Guelatao metro station

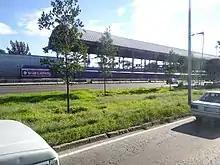

Guelatao is a metro station along Calzada Ignacio Zaragoza, in eastern Mexico City. The station serves the "colonias" (Mexican Spanish for "neighborhoods") of Ejército de Oriente and Voceadores in Iztapalapa. Within the system, the station lies between Tepalcates and Peñón Viejo metro stations. The area is serviced by Route 9-D of the city's public bus system and by Routes 162-B, 163, 163-A, 163-B, 164, 166, and 167 of the Red de Transporte de Pasajeros network. The station serves the Facultad de Estudios Superiores (FES) Zaragoza of the National Autonomous University of Mexico (UNAM).